Bill Orwig

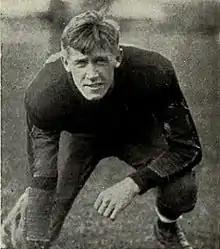
Orwig from 1929 "Michiganensian"

James Wilfred "Bill" Orwig (January 1, 1907 – July 30, 1994) was an American football and basketball player, coach, and college athletics administrator. He played college football and college basketball at the University of Michigan. He later served as the athletic director at the University of Toledo, the University of Nebraska, and the Indiana University Bloomington.